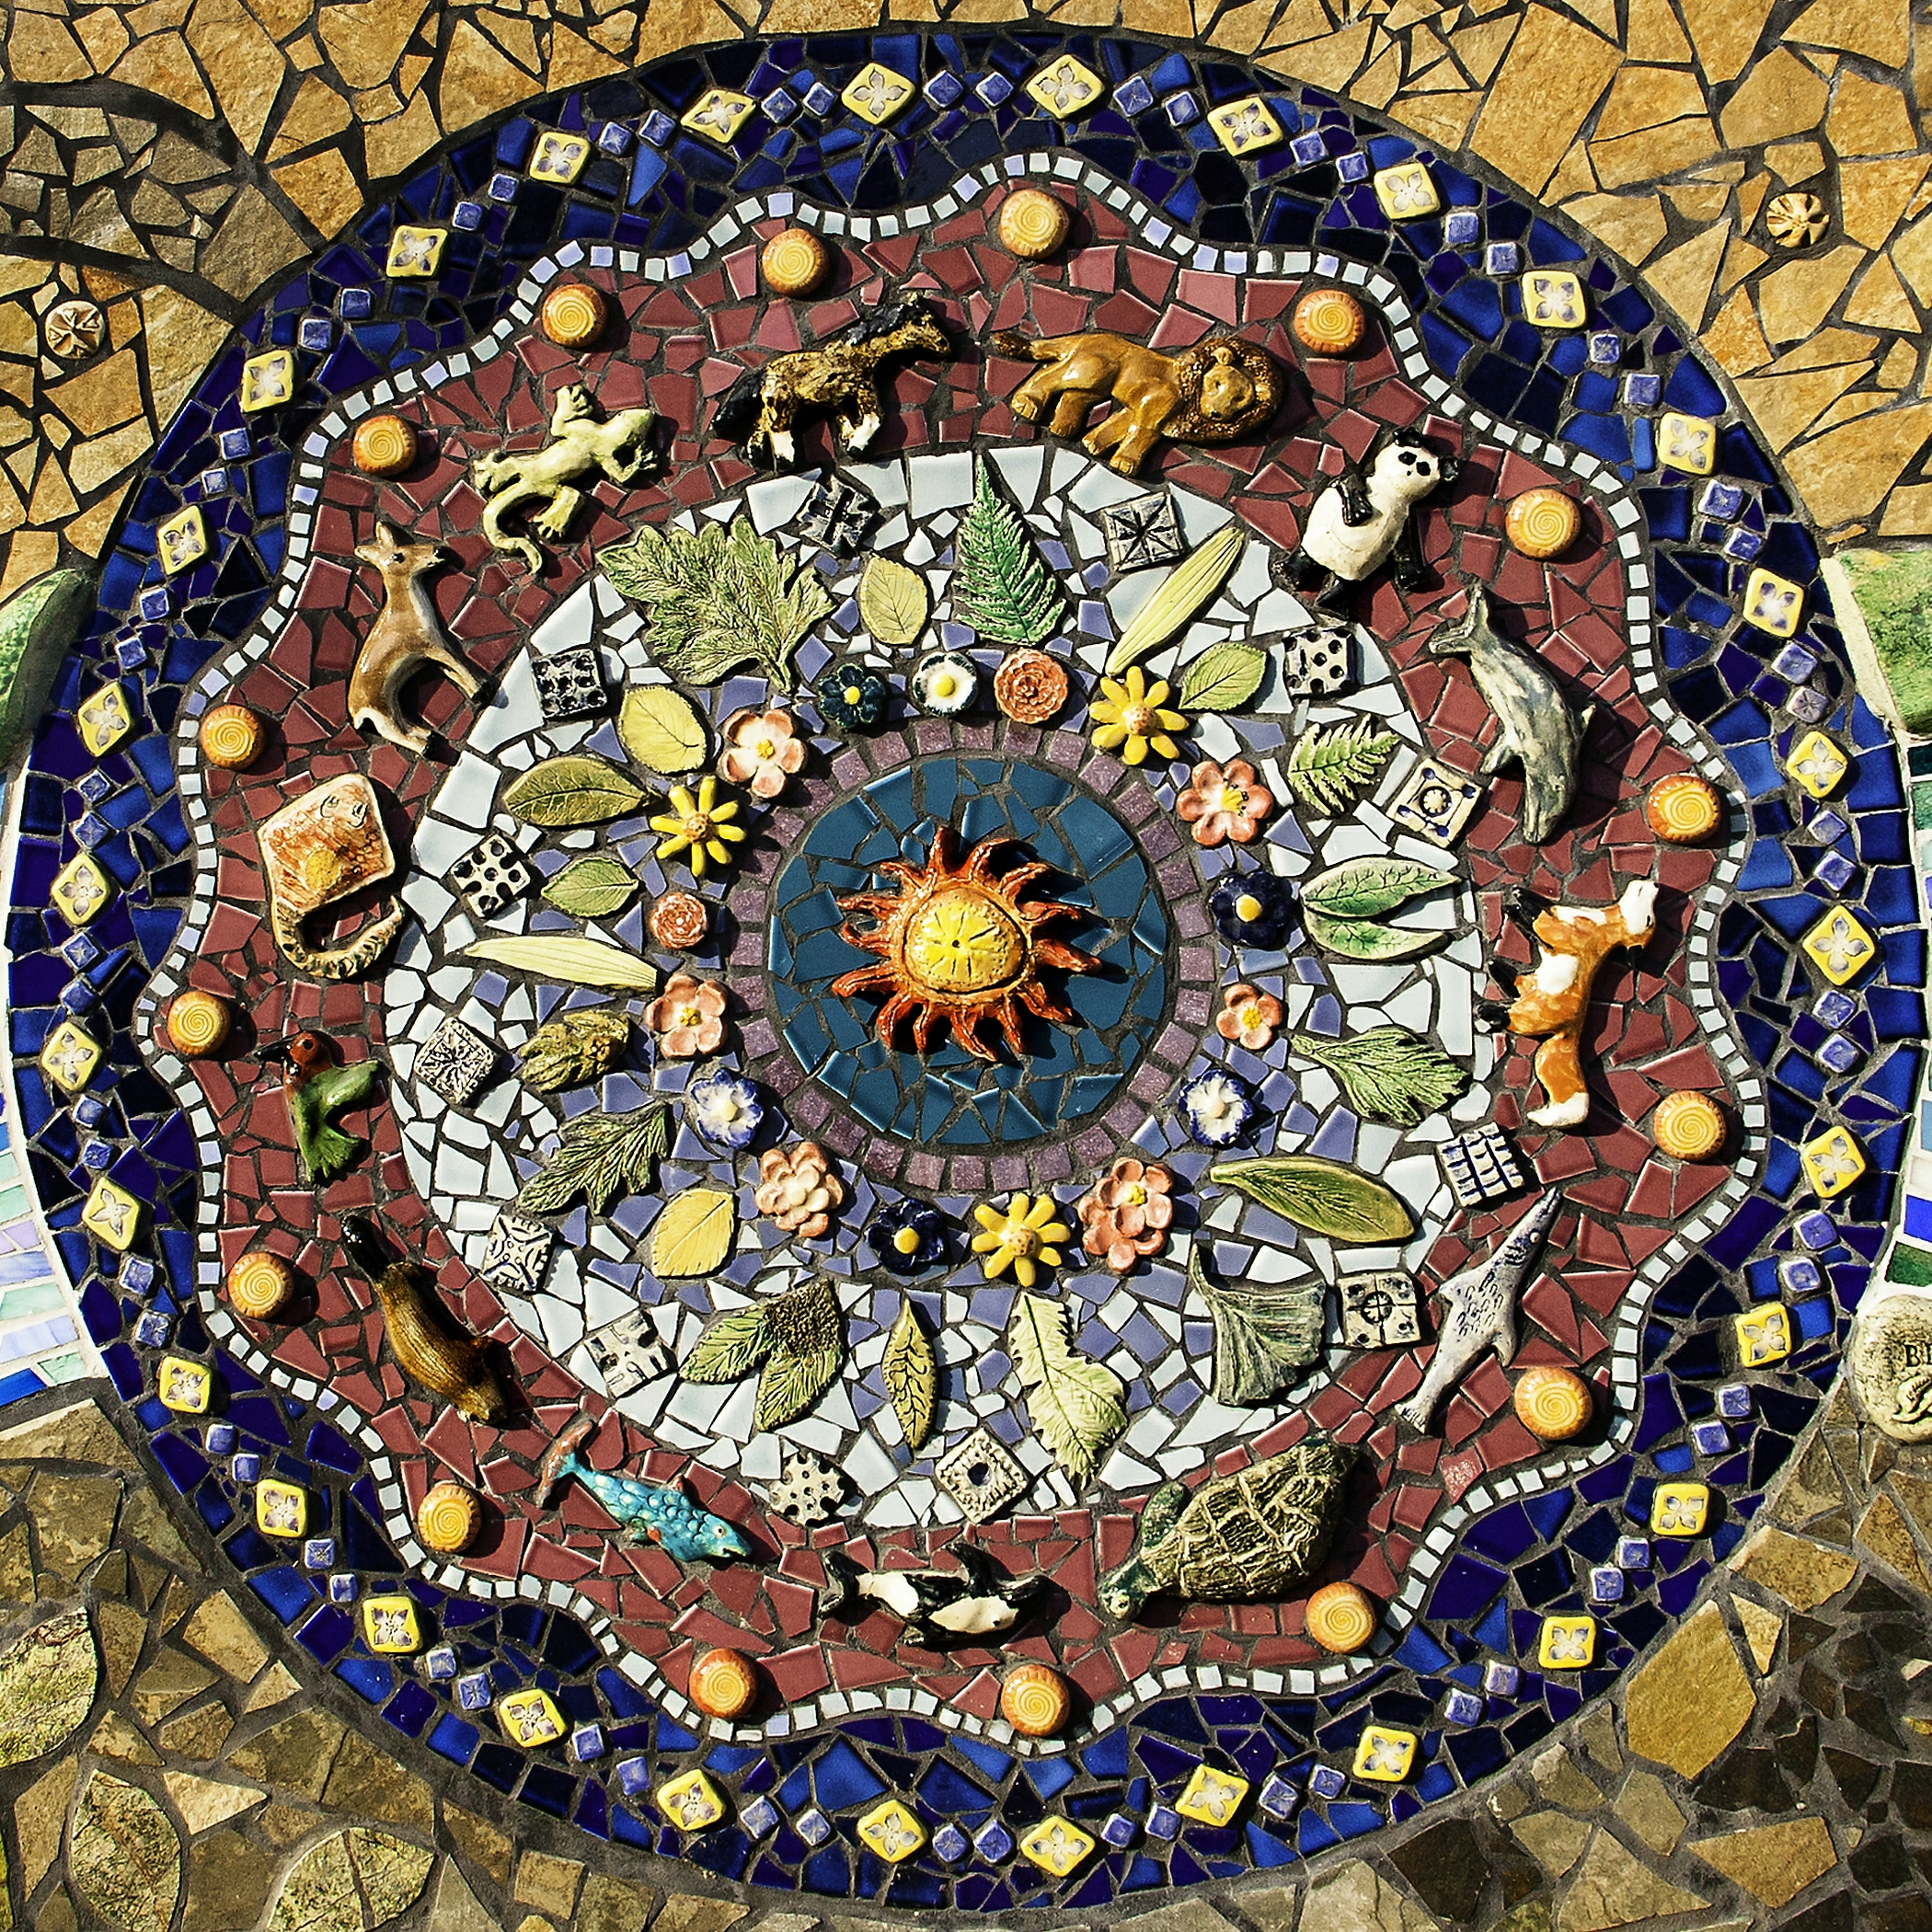
window, pattern, peace, colorful, circle, art, design, symmetry, mosaic, tiles, mural, salem, oregon, msh0313, communityart, msh031313, flooring